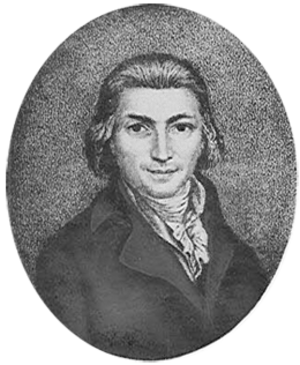
Daniel Gottlob Türk
Daniel Gottlob Türk var en tysk organist og musikteoretiker.